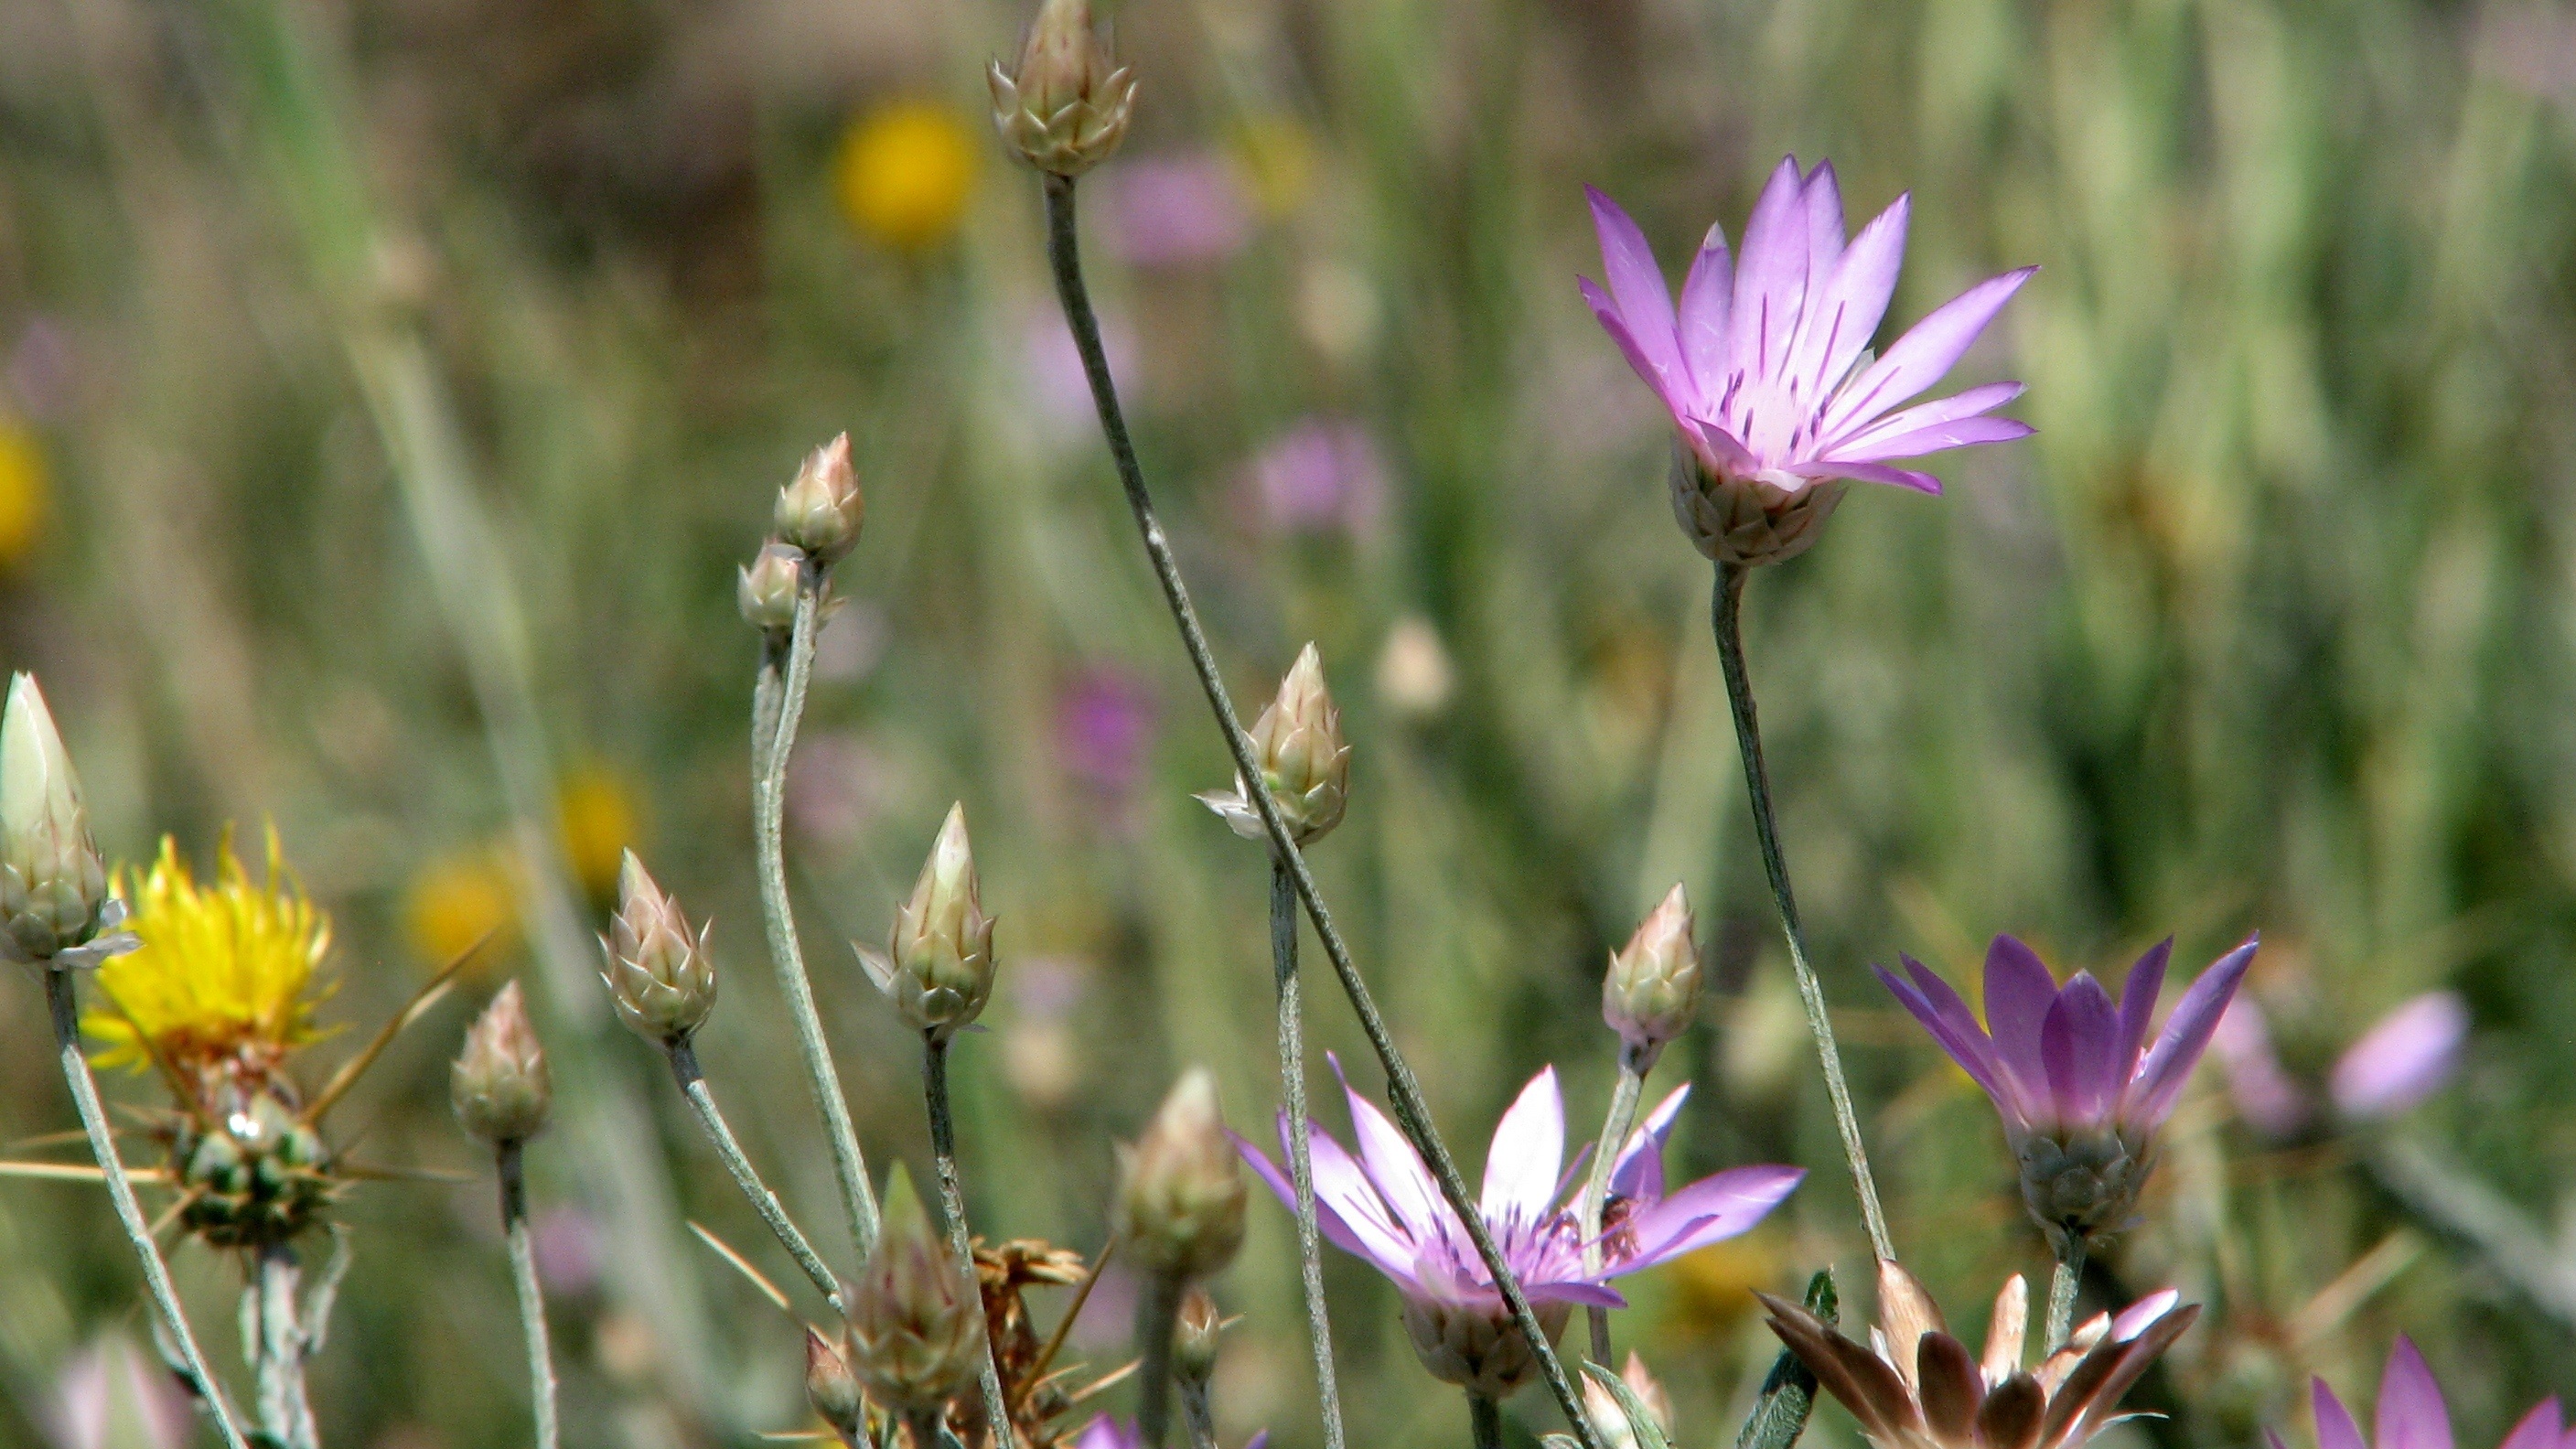
nature, grass, blossom, plant, sky, field, meadow, prairie, flower, summer, floral, green, herb, natural, botany, blue, flora, wildflower, sunny, thistle, day, macro photography, flowering plant, daisy family, grass family, land plant, garden cosmos, castilleja